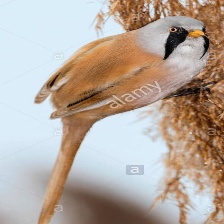
Species: BEARDED REEDLING
Scientific name: PANURUS BIARMICUS